Semenyih

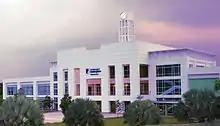
University of Nottingham

Semenyih is mainly served by federal highway 1. Highway 31, traversing the Langat valley, starts here and connects to Bangi, Putrajaya (precinct 20), Dengkil and Banting.